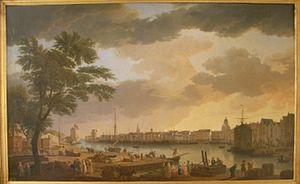
Vue du port de La Rochelle, par J. Vernet au Musée du Nouveau Monde à La Rochelle (Charente-Maritime - France).
La tour de la Chaîne est, avec la tour Saint-Nicolas et la tour de la Lanterne, l'une des trois tours du front de mer de La Rochelle, et l'une des deux tours emblématiques du Vieux-Port, dont elle constitue la majestueuse porte d'entrée.